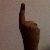
The image shows a hand gesture representing the number 1 in Indian Sign Language.